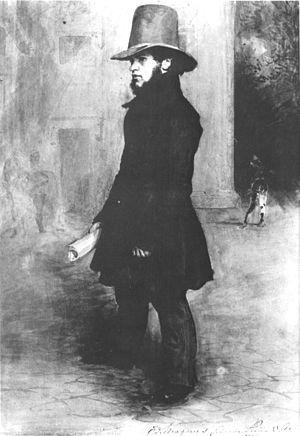
La période Biedermeier [ˈbiːdɐˌmaɪ̯ɐ] s'étend de 1815 à 1848 dans les États de la Confédération germanique et dans l'Empire d'Autriche. En politique, elle est liée à la Restauration allemande et au développement de ces États après la période napoléonienne et le Congrès de Vienne.